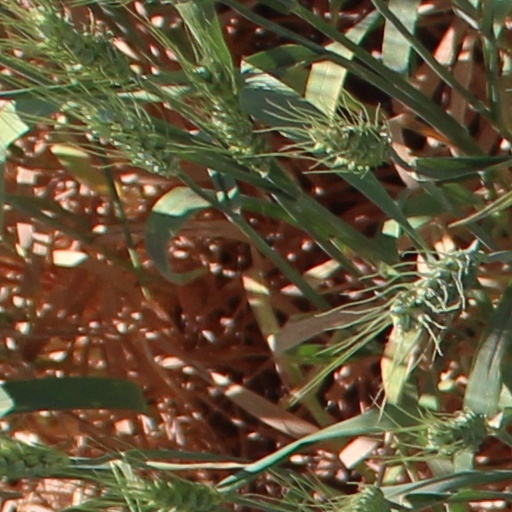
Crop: wheat